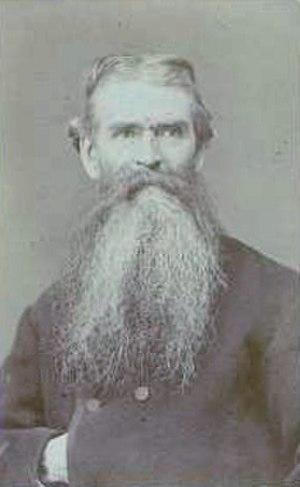
Thomas Ball, né le 3 juin 1819 à Charlestown et mort le 11 décembre 1911 à Montclair, est un sculpteur américain.